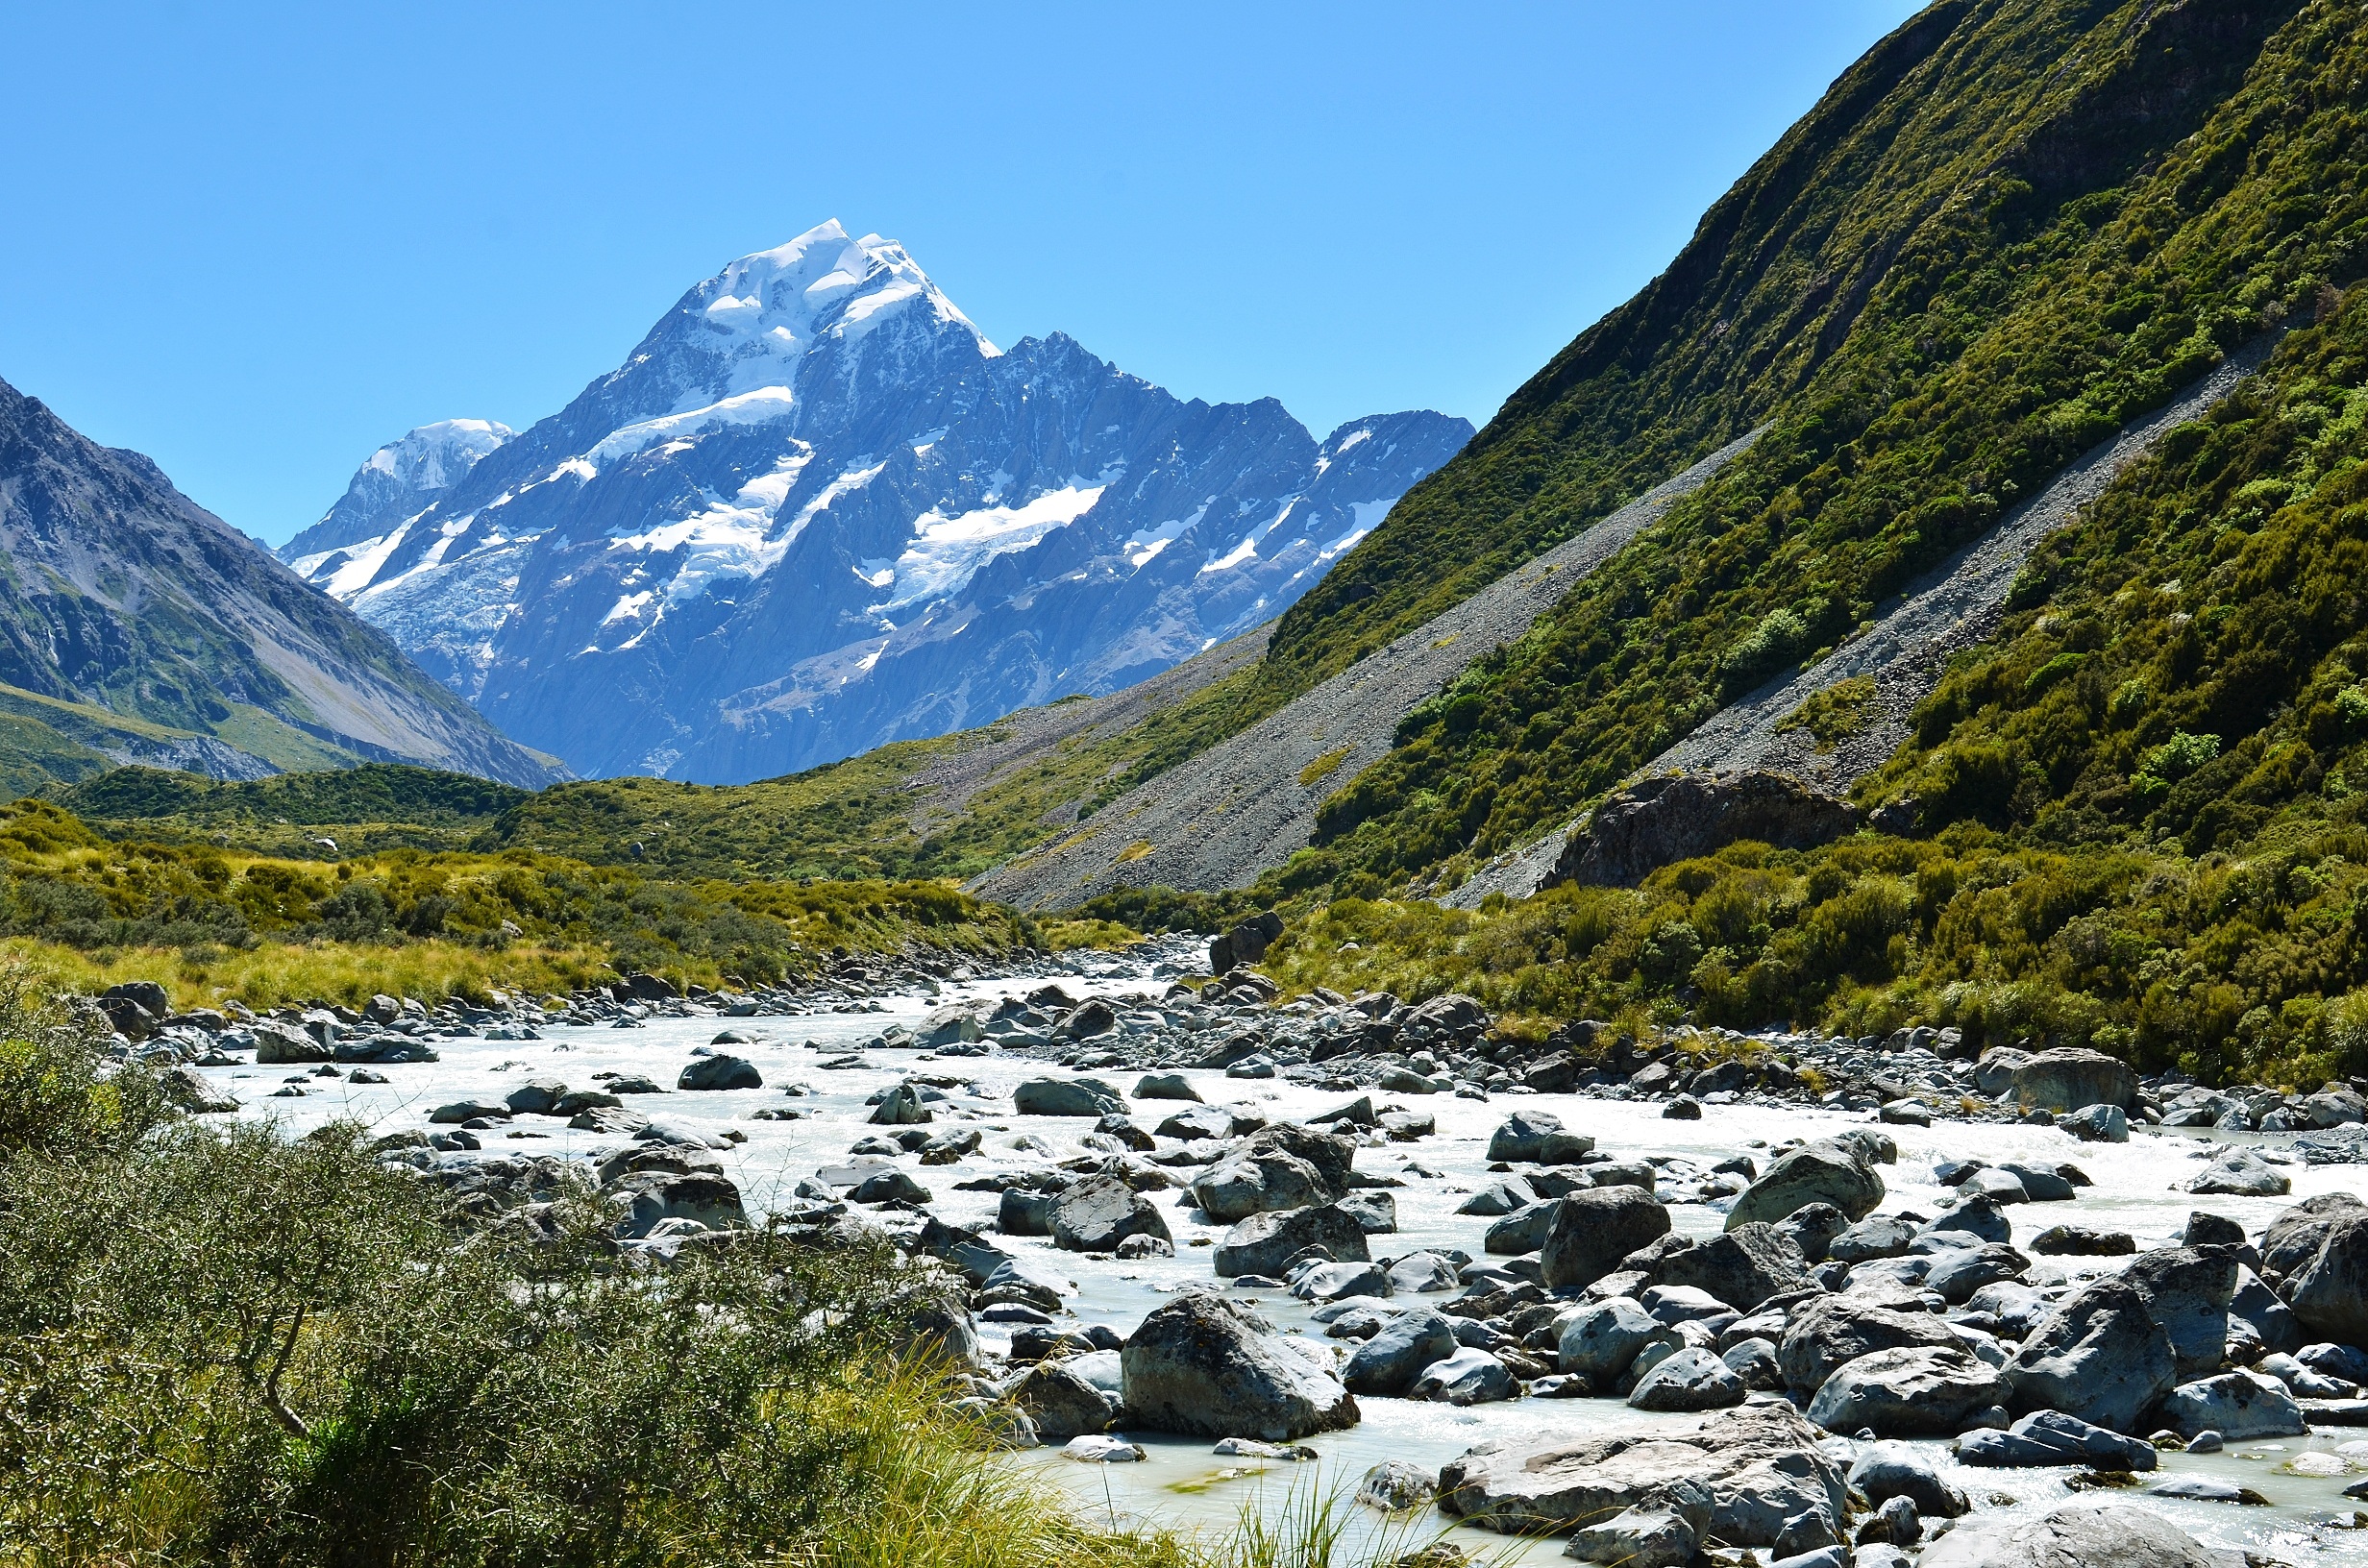
landscape, nature, wilderness, walking, mountain, hiking, lake, adventure, valley, mountain range, glacier, fjord, highland, national park, ridge, blue sky, snow mountain, alps, backpacking, plateau, fell, cirque, loch, moraine, the scenery, landform, tarn, mountain pass, geographical feature, mountainous landforms, glacial landform, europe and america